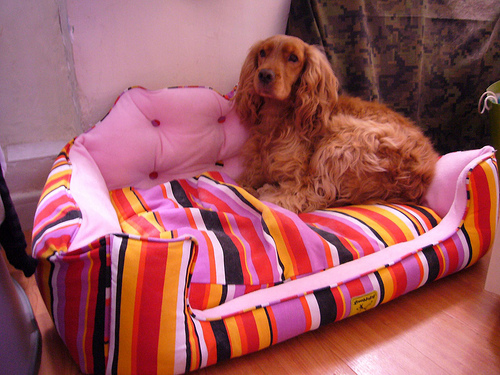
Animal: dog
Breed: english cocker spaniel